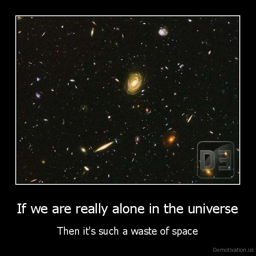
if we are really alone in the universe